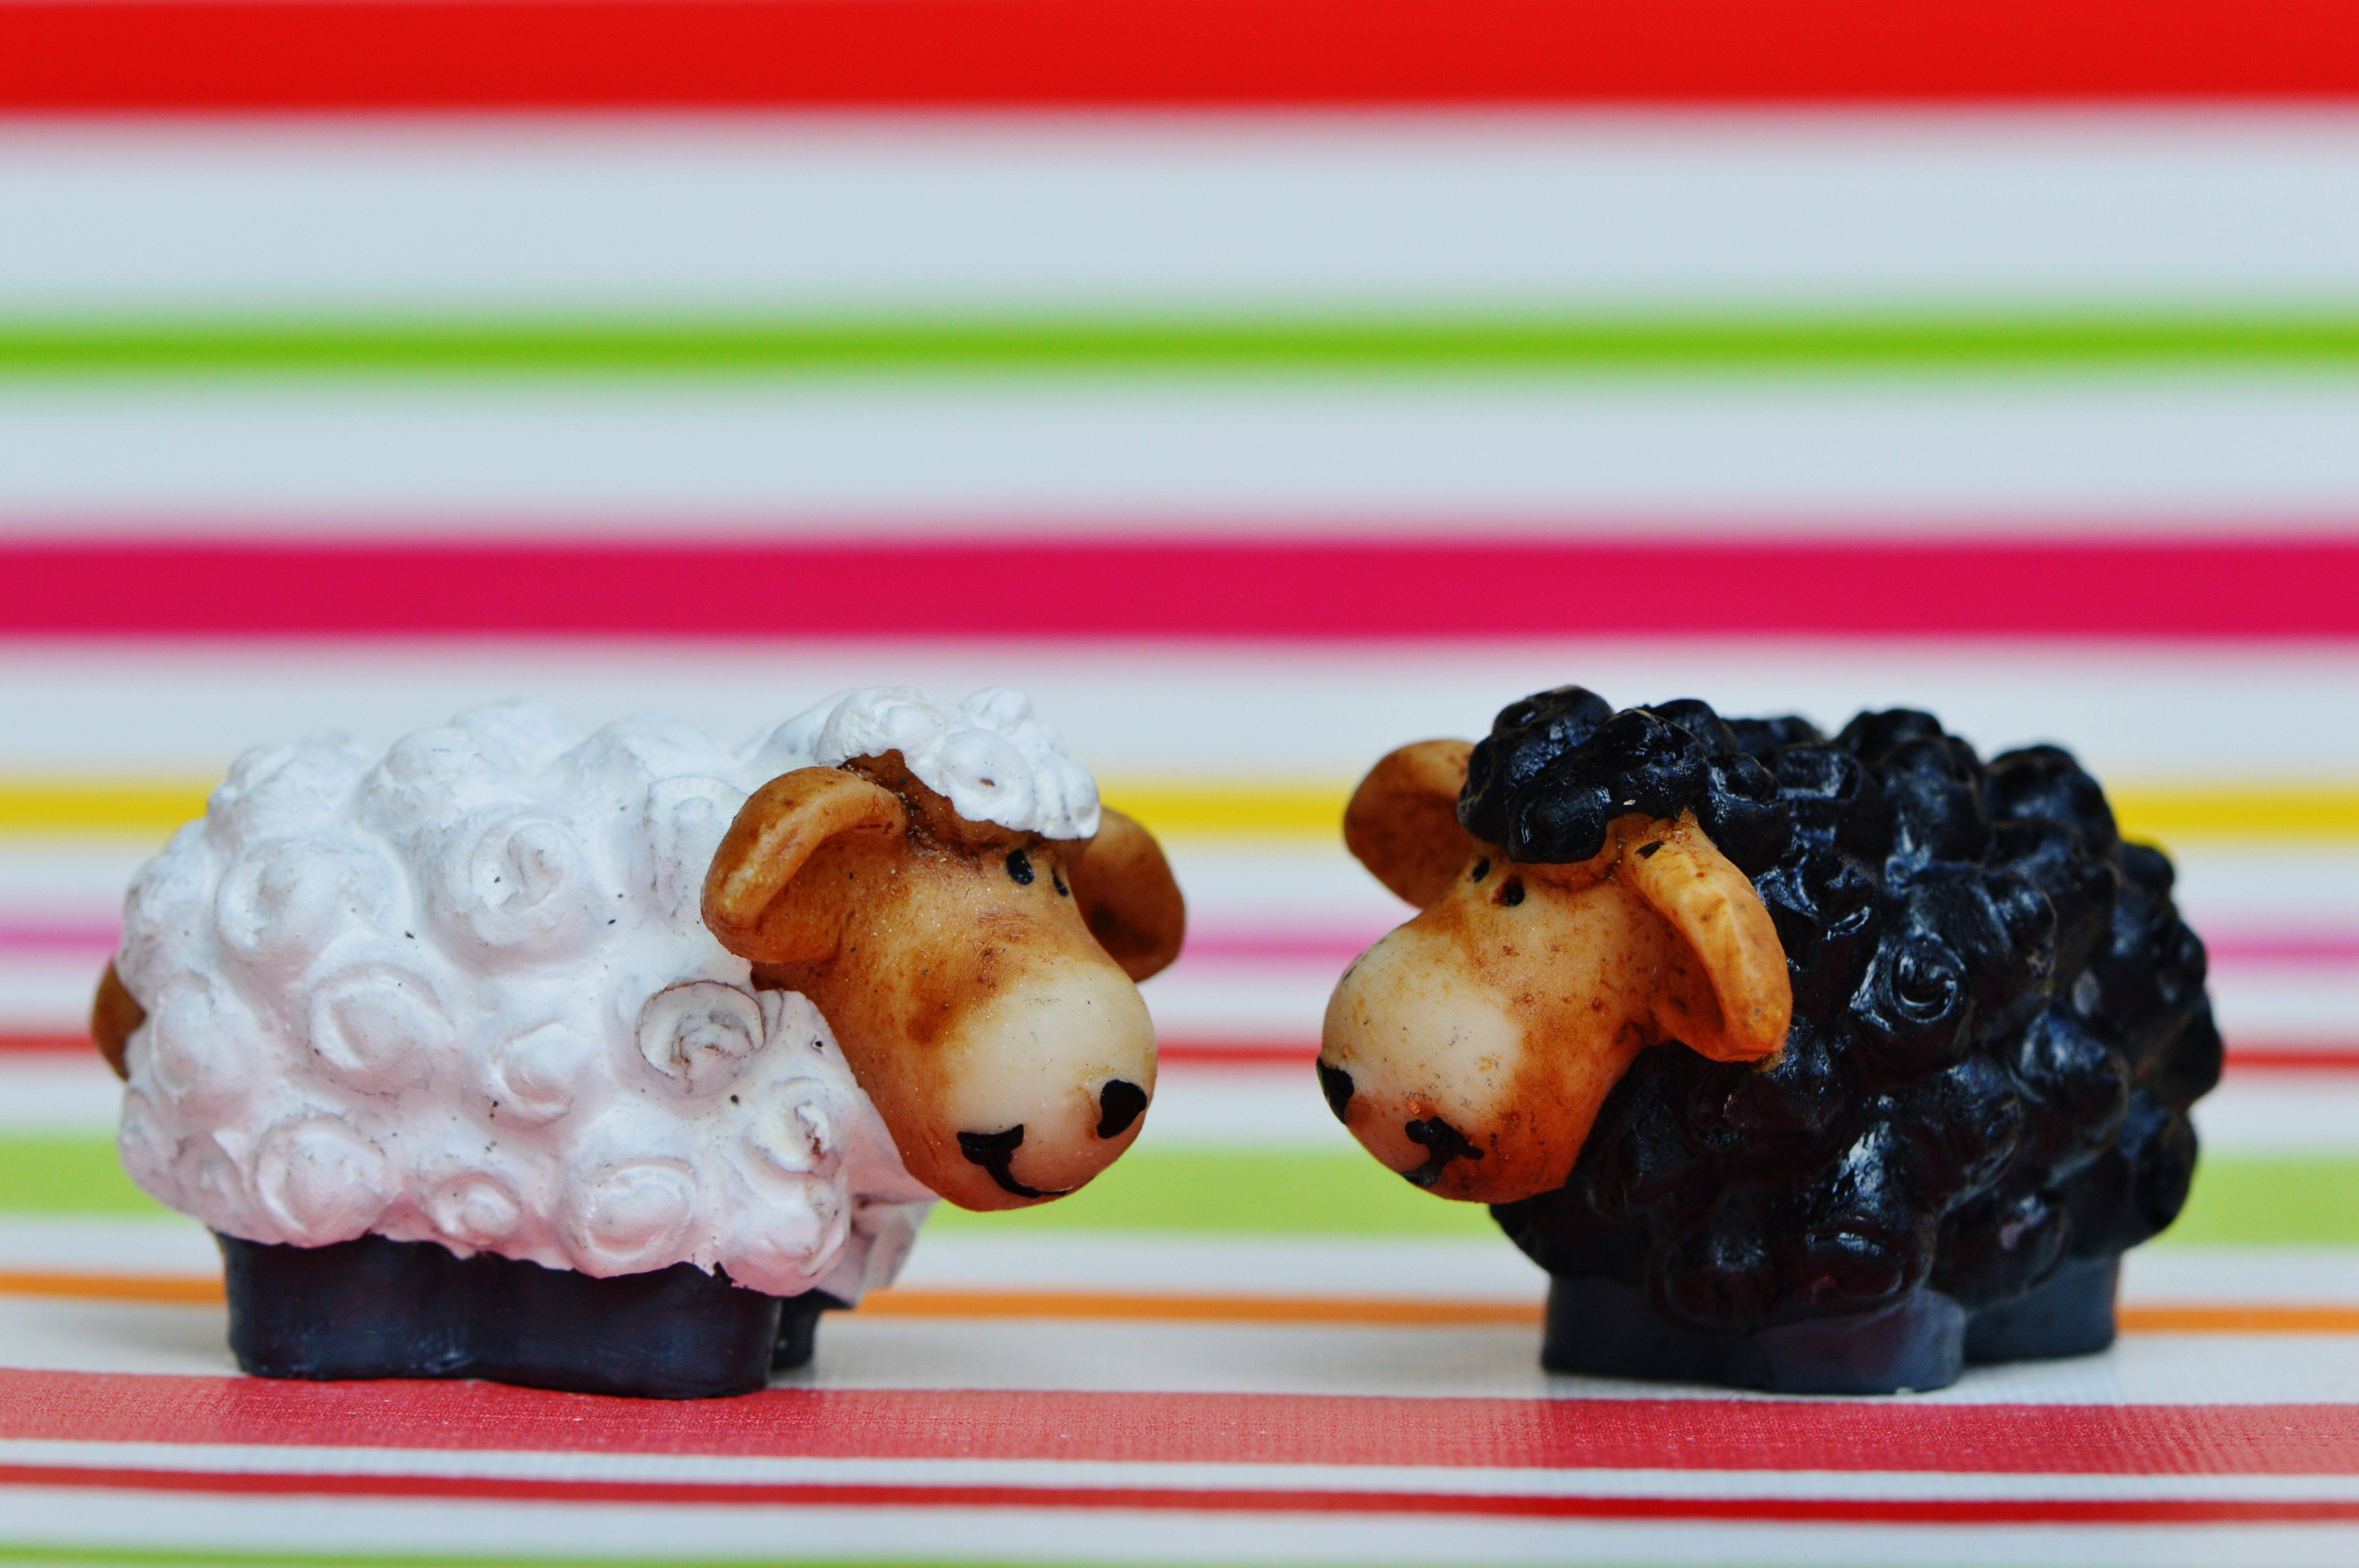
cute, dish, meal, food, produce, sheep, dessert, funny, black sheep